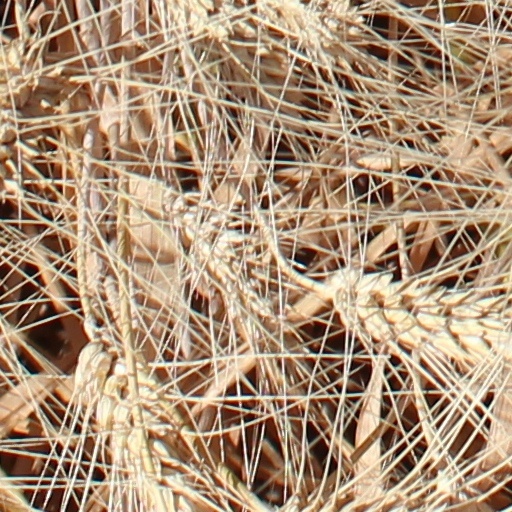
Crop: wheat